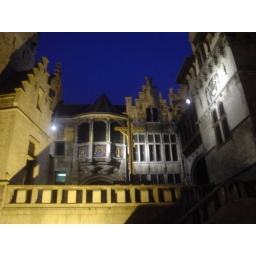
8 June 2007This castle-like building was along the river in Antwerp.